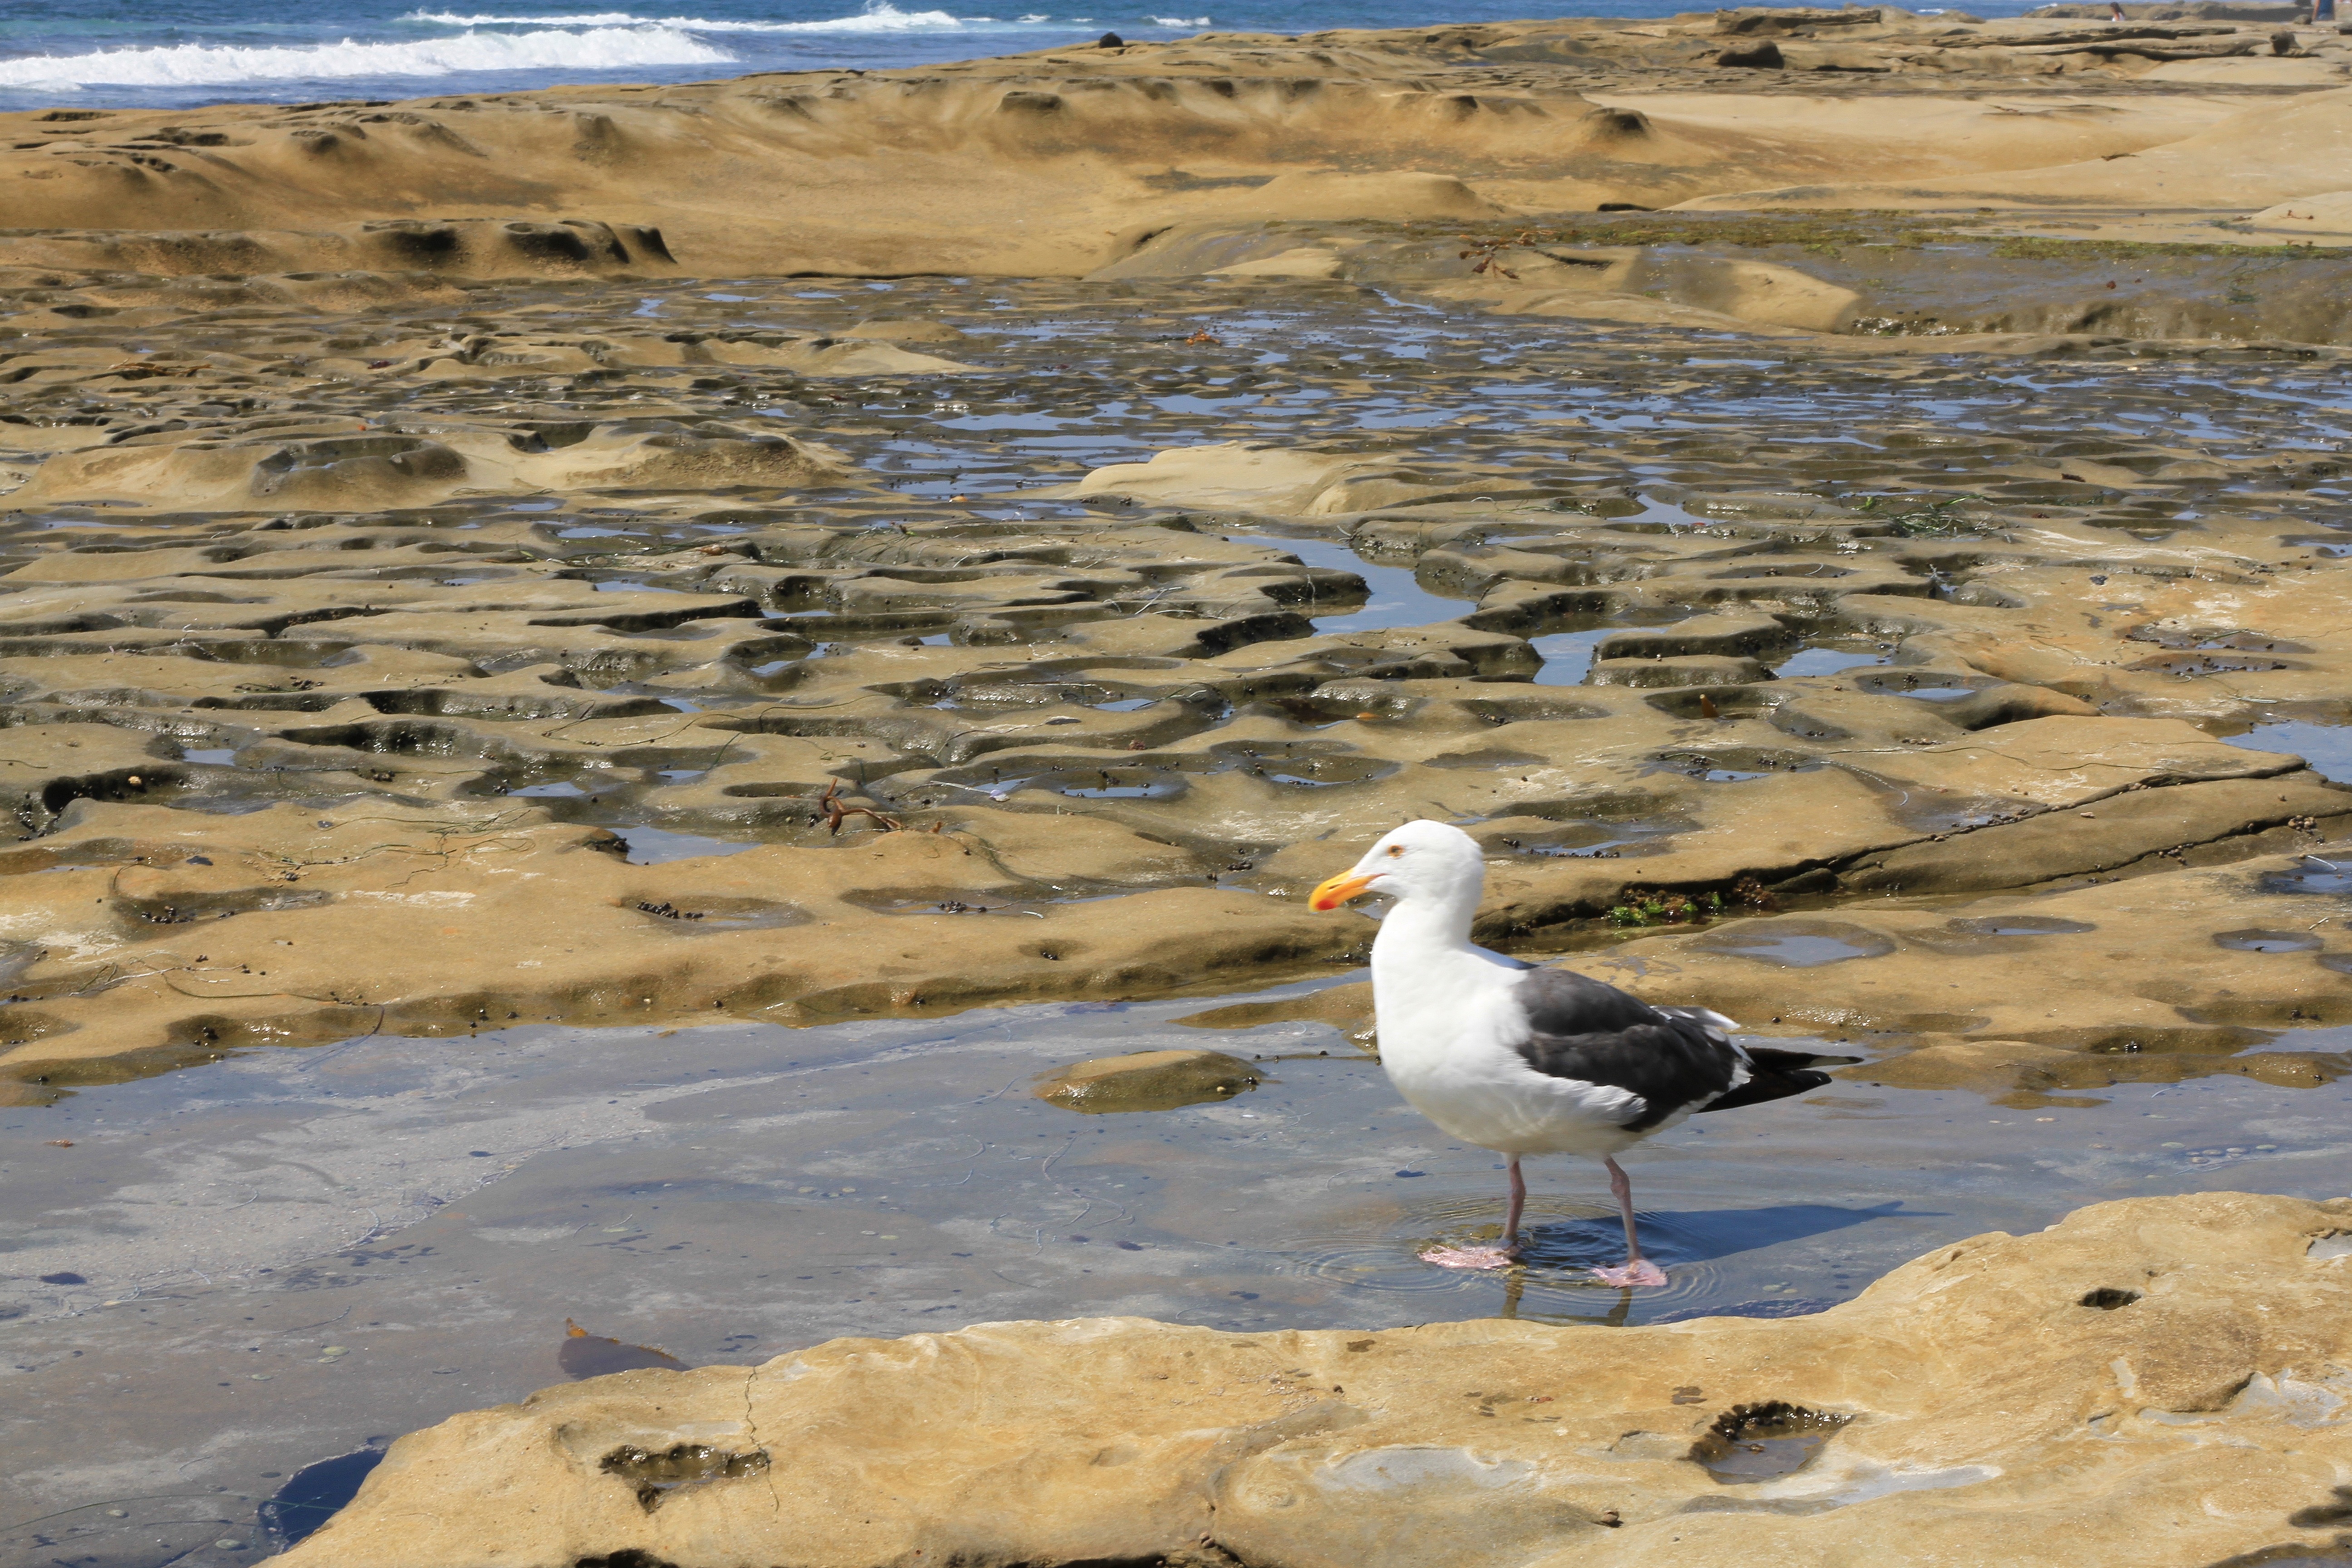
beach, sea, coast, sand, ocean, bird, shore, seabird, seagull, wildlife, gull, arctic, fauna, pacific, water bird, tundra, tidal, encinitas, charadriiformes, mudflat, natural environment, tidal pool